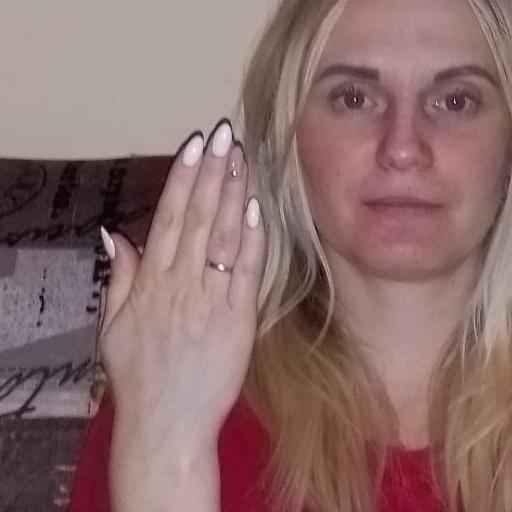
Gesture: stop_inverted